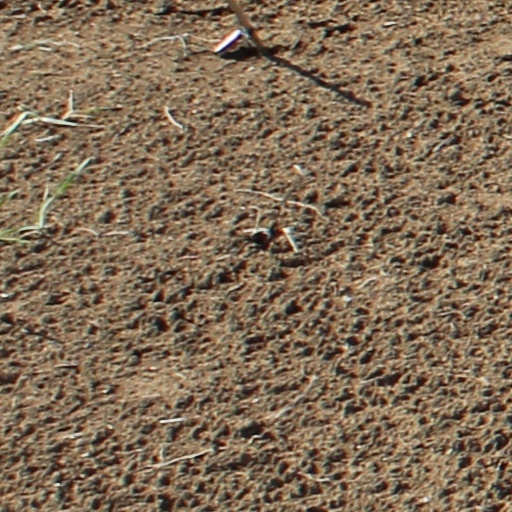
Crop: wheat